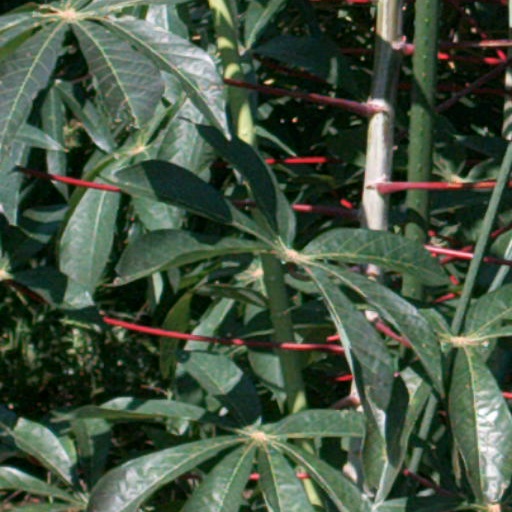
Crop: cassava